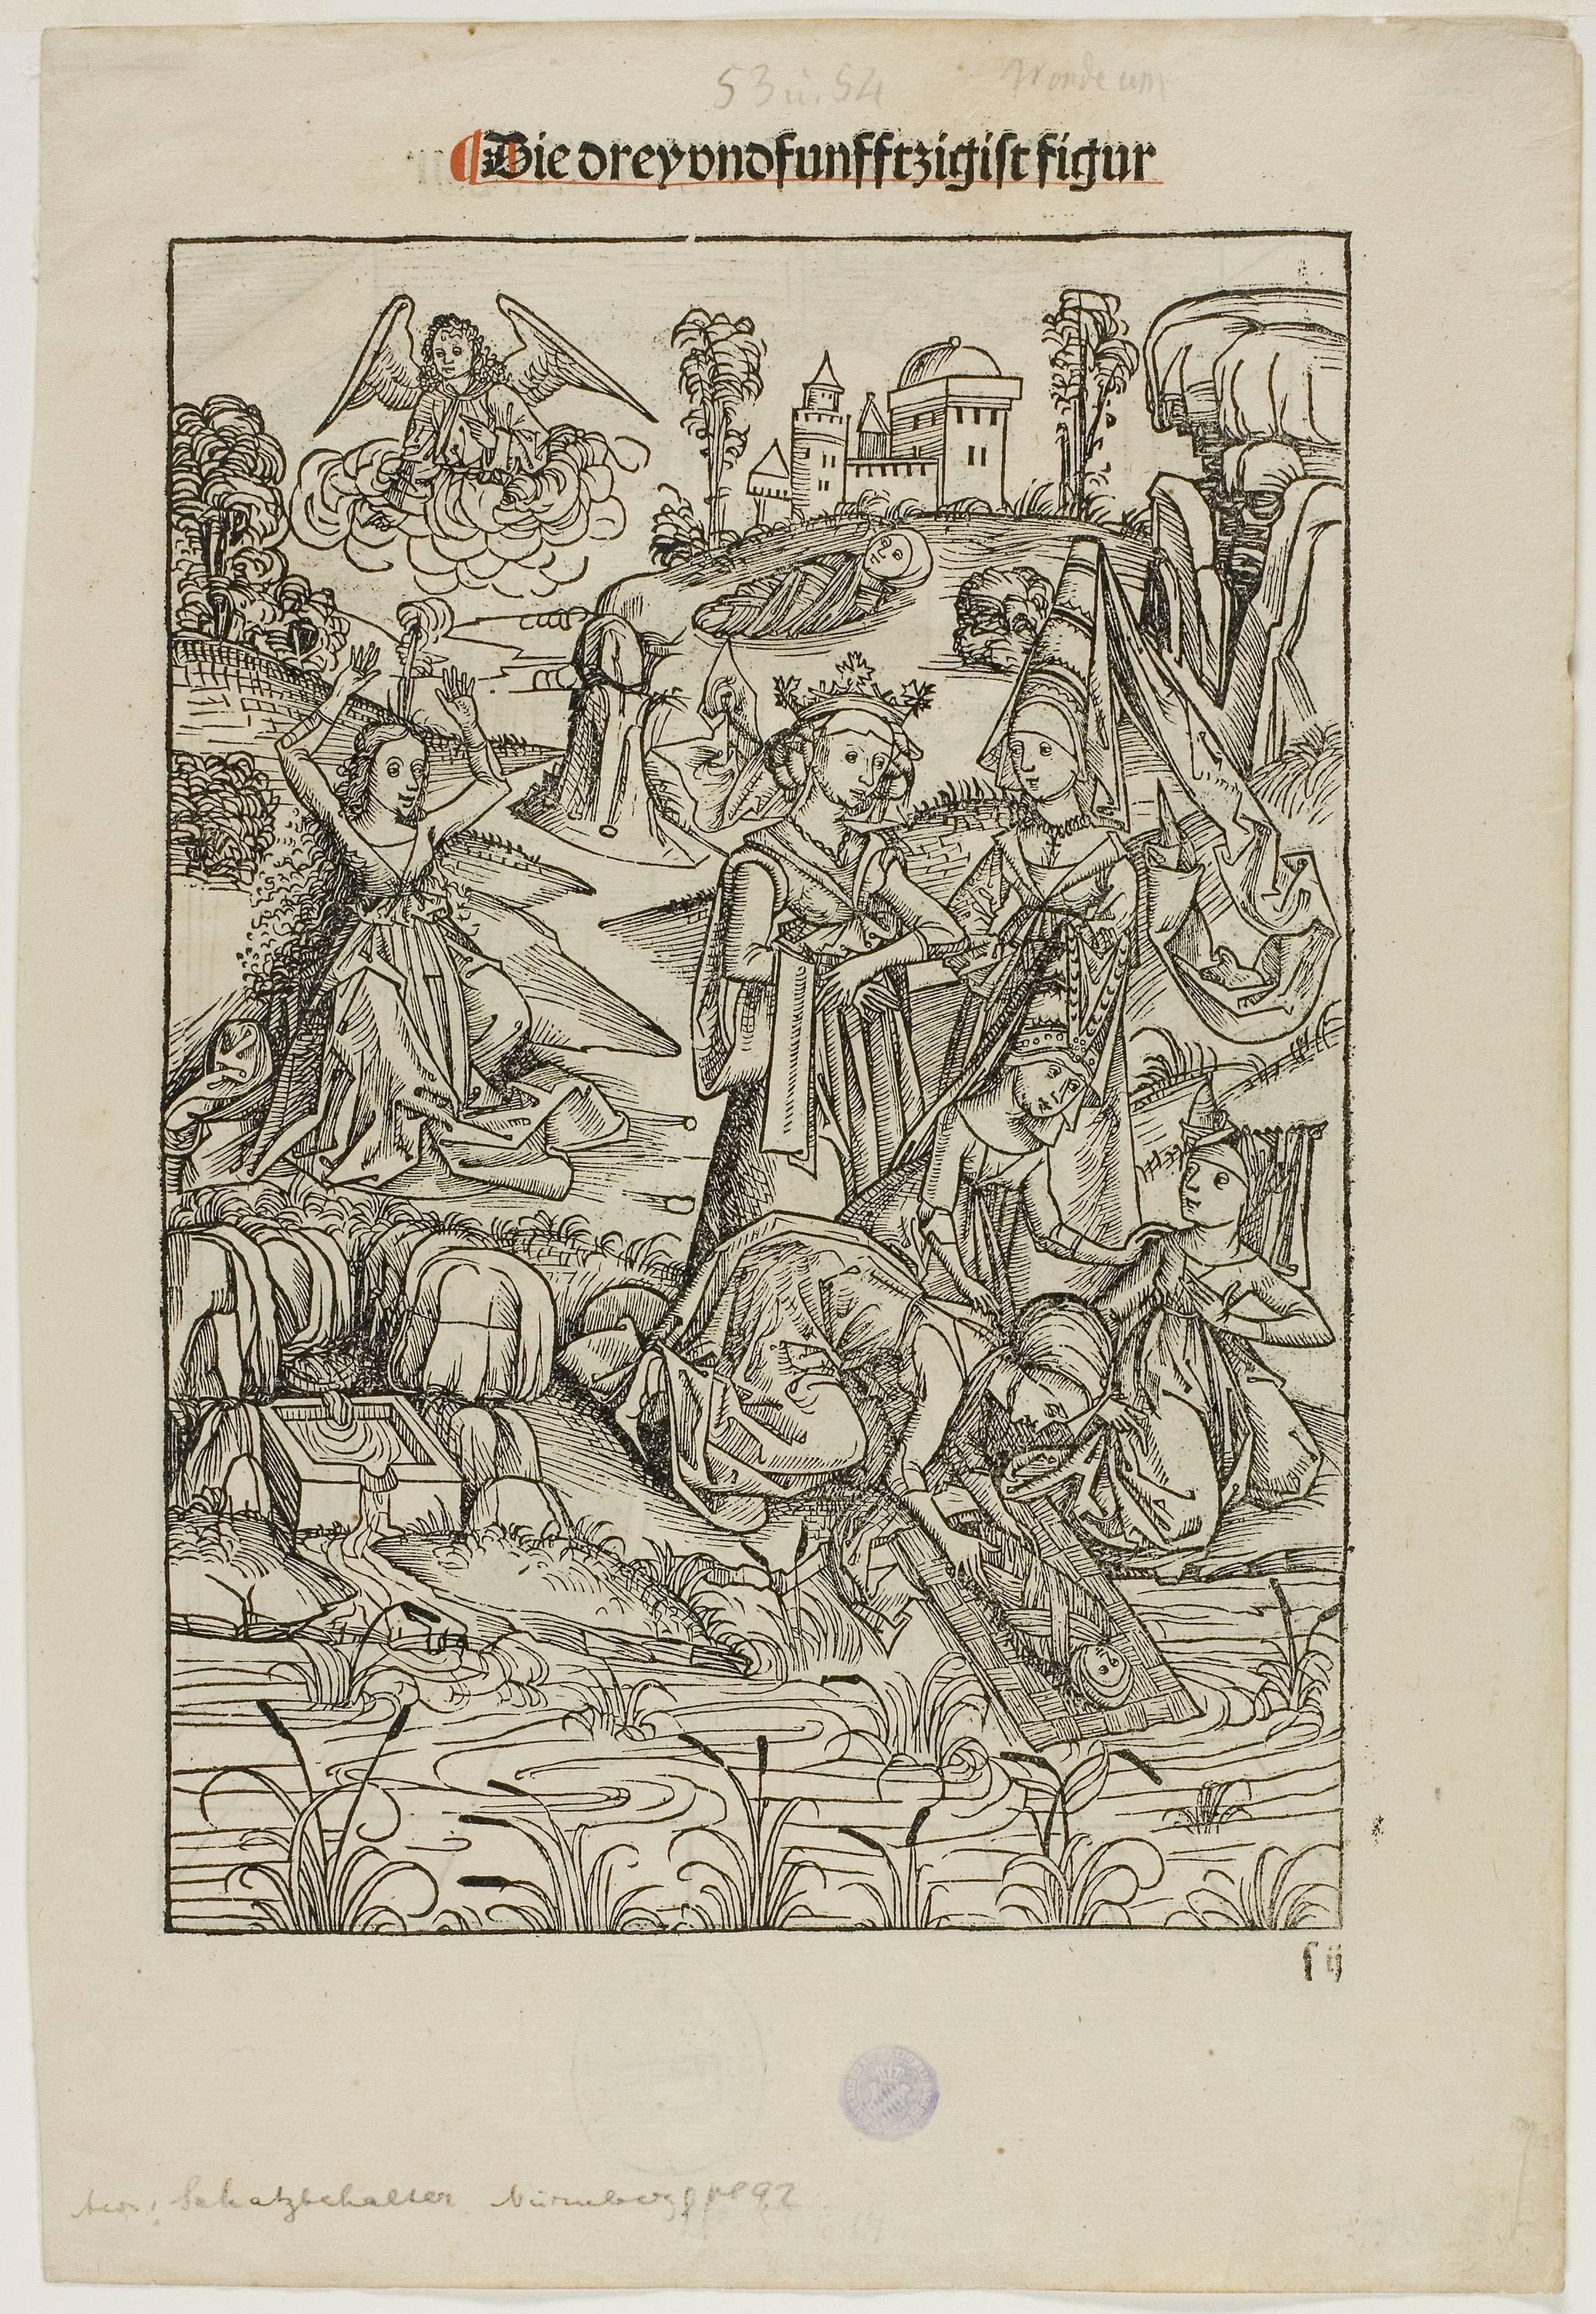
text, art, history, printmaking, organism, artwork, font, illustration, paper